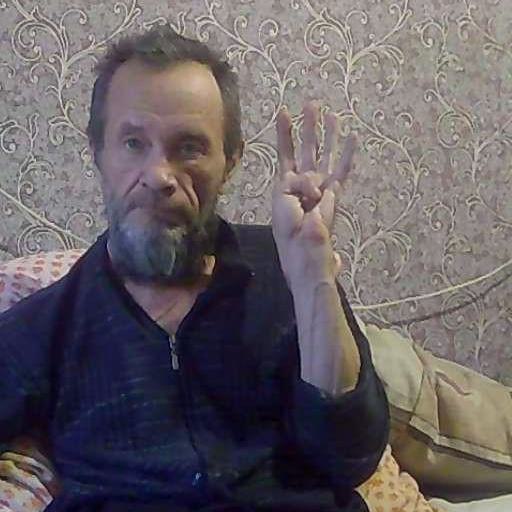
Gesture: four